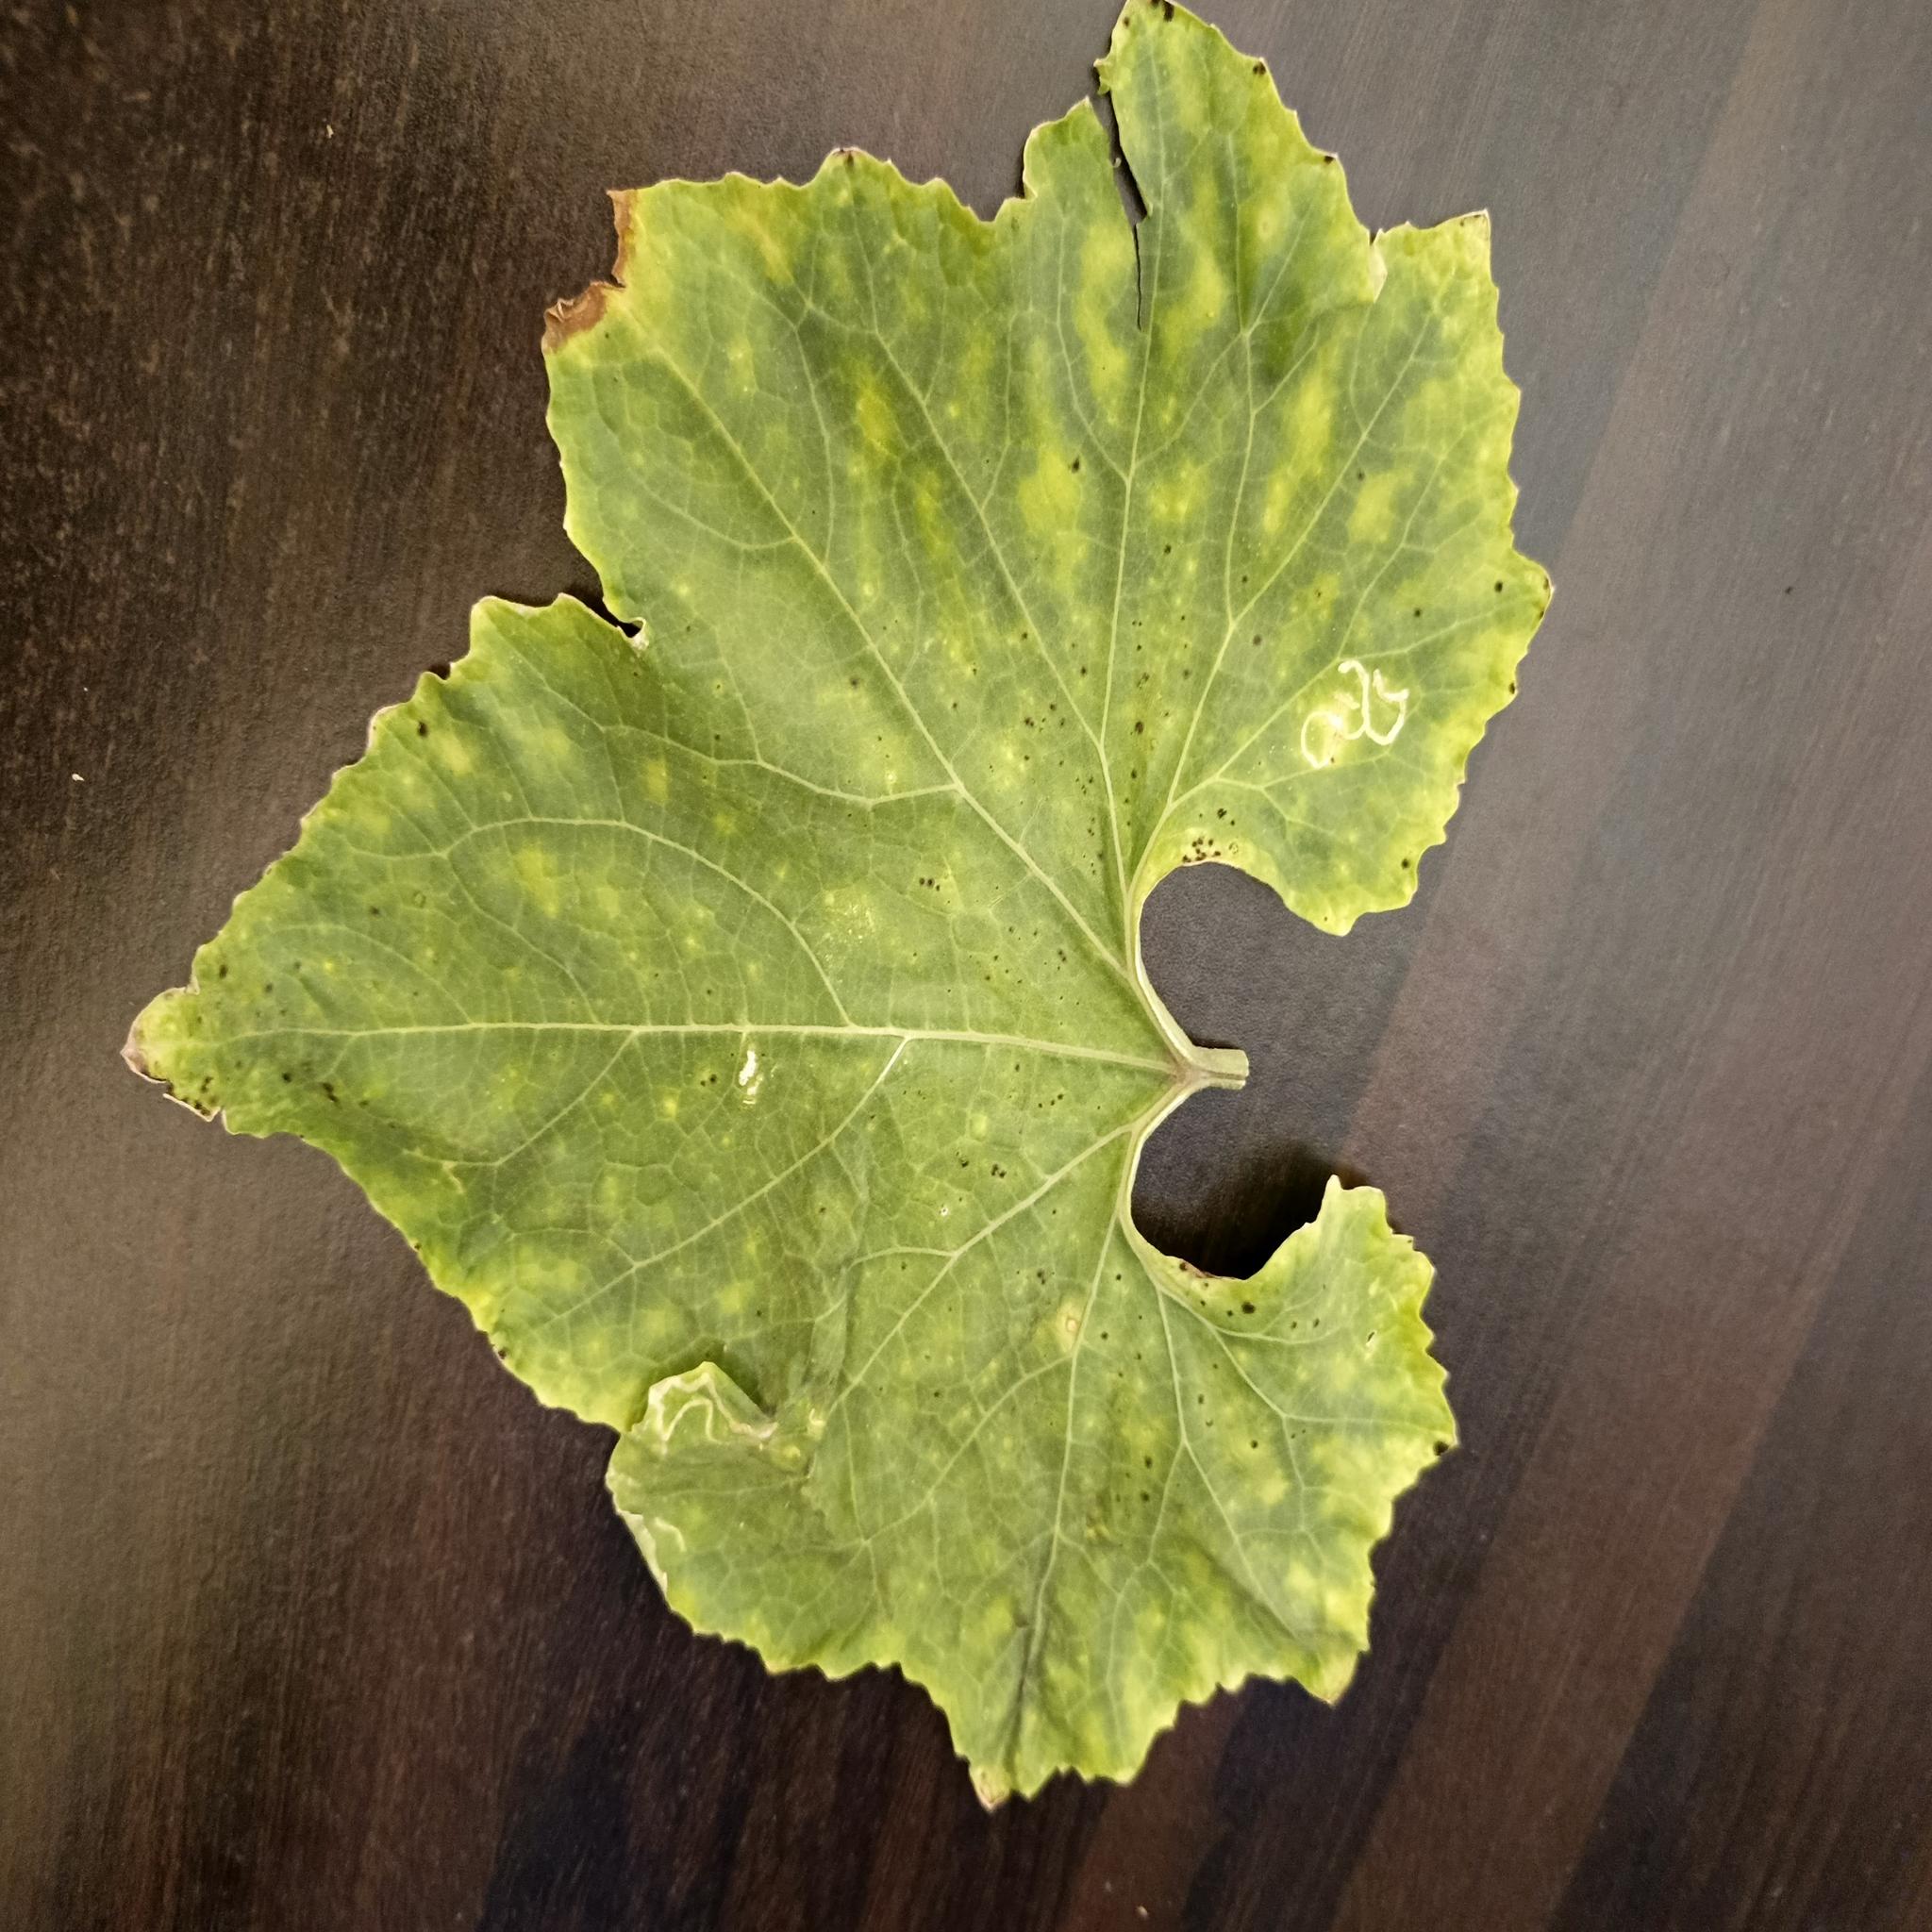
Label: Leaf miner